Frederick Hobson

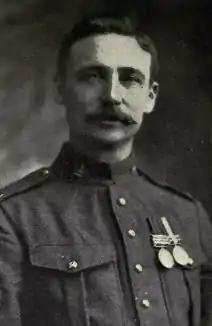
Frederick Hobson in uniform.

Frederick Hobson VC (23 September 1873 – 18 August 1917) was a soldier in the Canadian Expeditionary Force, and recipient of the Victoria Cross, the highest military award for gallantry in the face of the enemy given to British and Commonwealth forces, during the First World War.